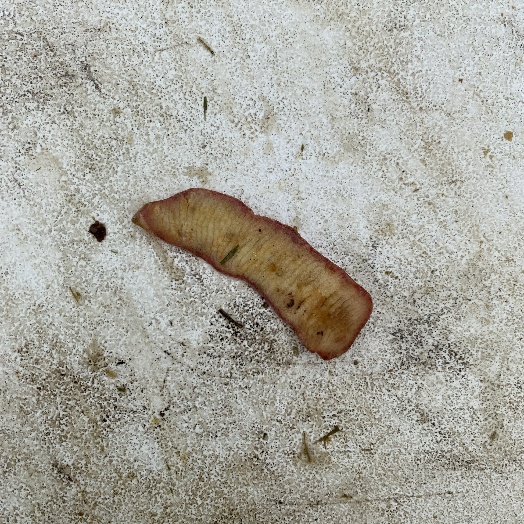
Label: Food Organics